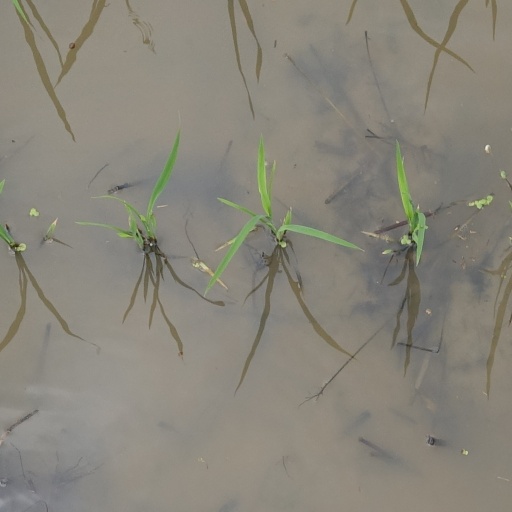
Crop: rice